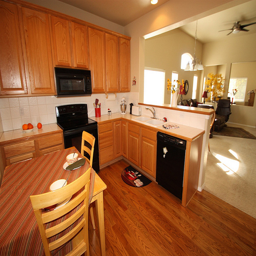
A large kitchen and dining area adjacent to the living room.
Wide open wood decorated home kitchen, with table and chairs.
A wooden table in a clean home kitchen
a clean kitchen in a new model home
A kitchen decorated with kitchen furniture and decor.